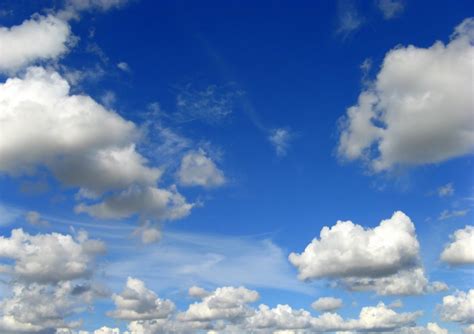
Weather: cloudy or overcast